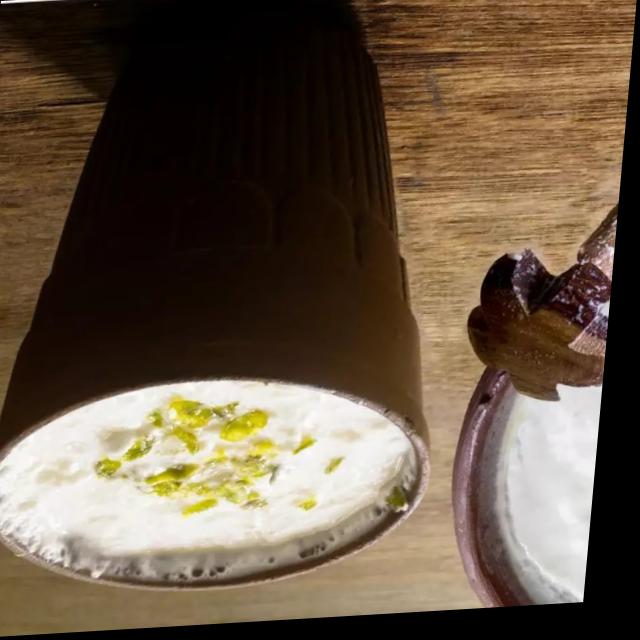
Dish: lassi